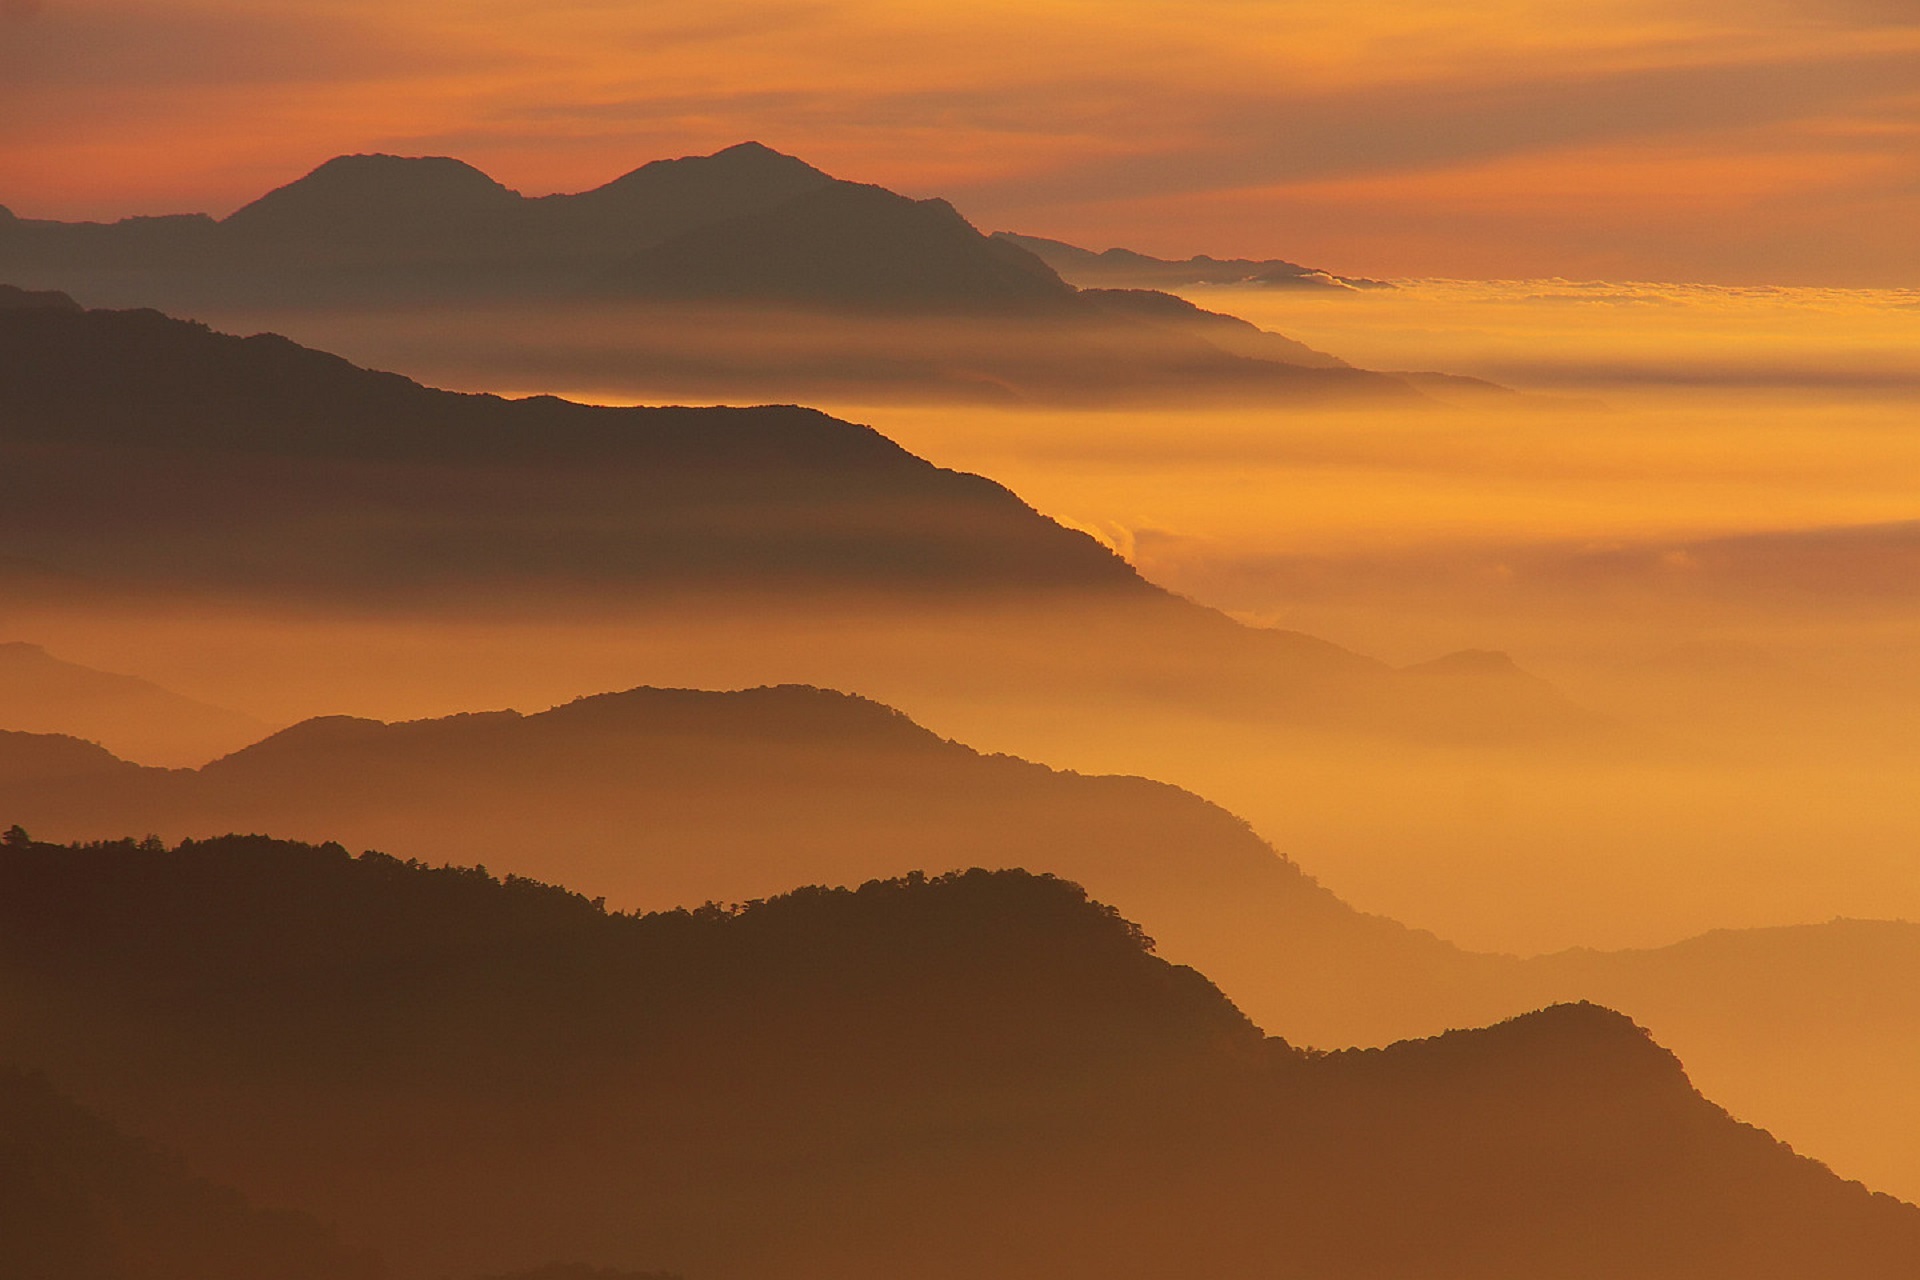
landscape, nature, horizon, mountain, light, cloud, fog, sunrise, sunset, mist, morning, hill, dawn, mountain range, panorama, dusk, evening, haze, colorful, plain, hills, mountains, silhouettes, afterglow, landform, atmospheric phenomenon, mountainous landforms, red sky at morning